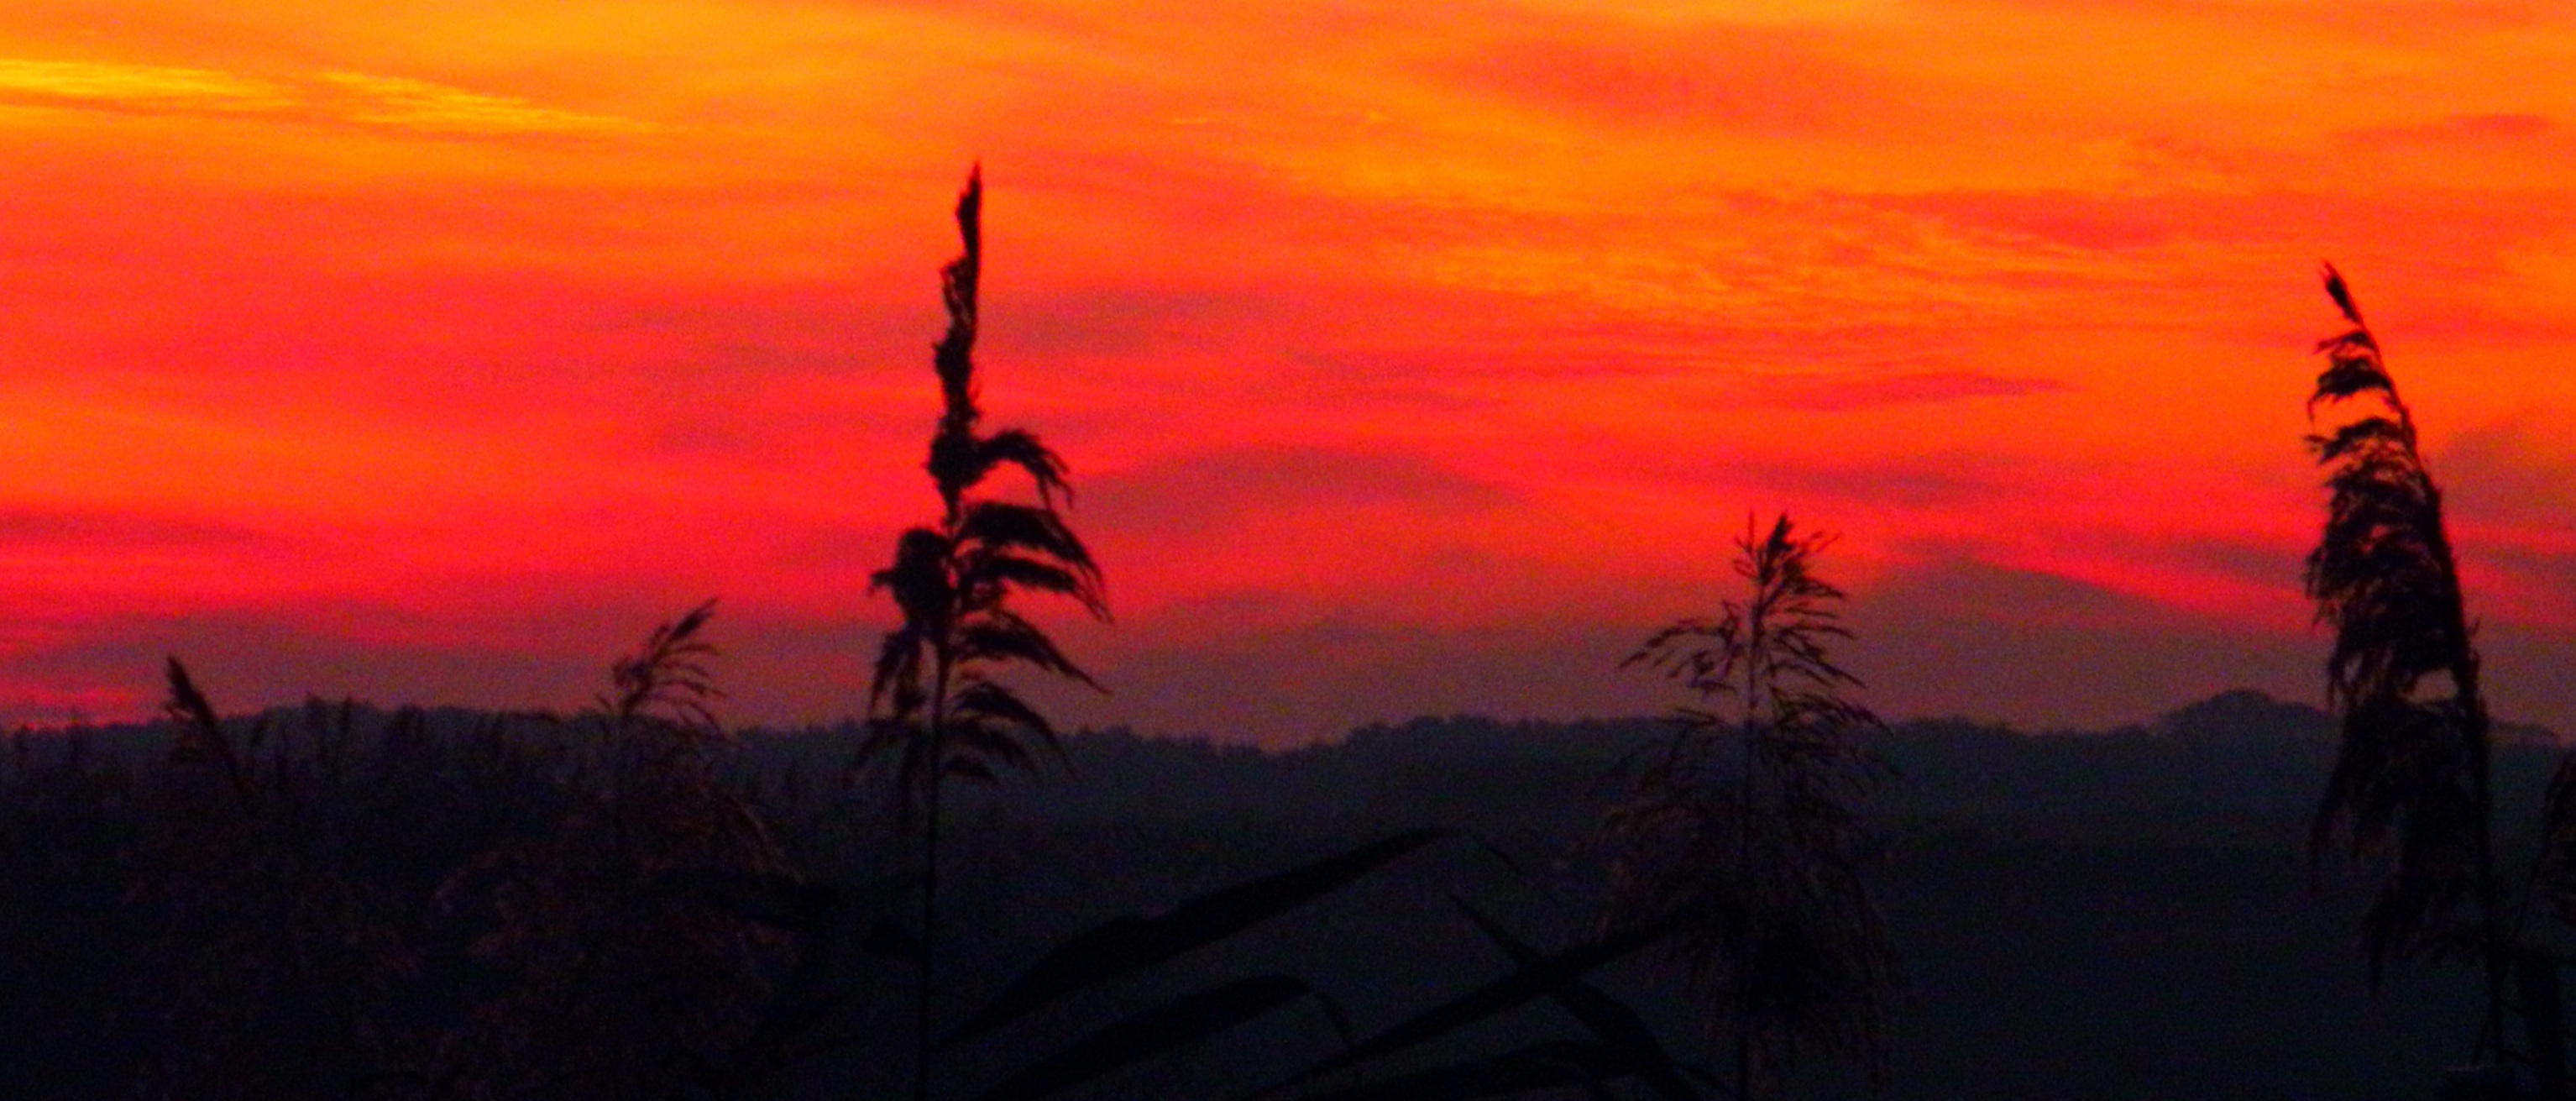
creative, sunrise, sunset, dawn, dark, dusk, evening, red, artistic, black, afterglow